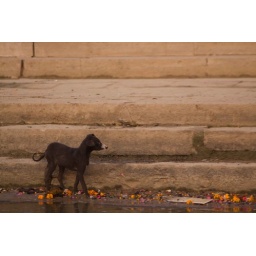
A dog making itself at home in the Ganges